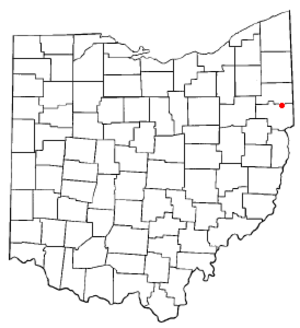
Columbiana est une ville du Comté de Columbiana, dans l'État de l'Ohio, aux États-Unis d'Amérique.